Andy Fletcher (musician)

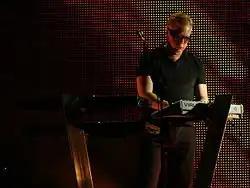
Fletcher performing with Depeche Mode in 2009

With the band having not always employed a full-time manager, Fletcher handled many of the band's business, legal, and other non-musical interests over the years. In the press kit for "Songs of Faith and Devotion", he discussed being genuinely interested in many of the business aspects of the music industry that other performing musicians shy away from, and as such, he took over a lot of the business management aspects of the band. In later years, this included acting as the band's "spokesman", with Fletcher often being the one to announce Depeche Mode news (such as record album and tour details).